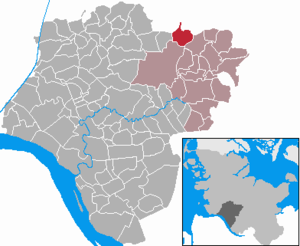
Poyenberg
Kort
Poyenberg er en by og kommune i det nordlige Tyskland, beliggende i Amt Kellinghusen i den nordøstlige del af Kreis Steinburg. Kreis Steinburg ligger i den sydvestlige del af delstaten Slesvig-Holsten.